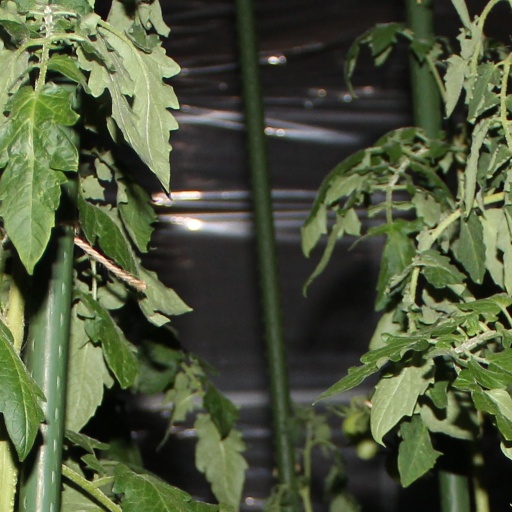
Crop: tomato